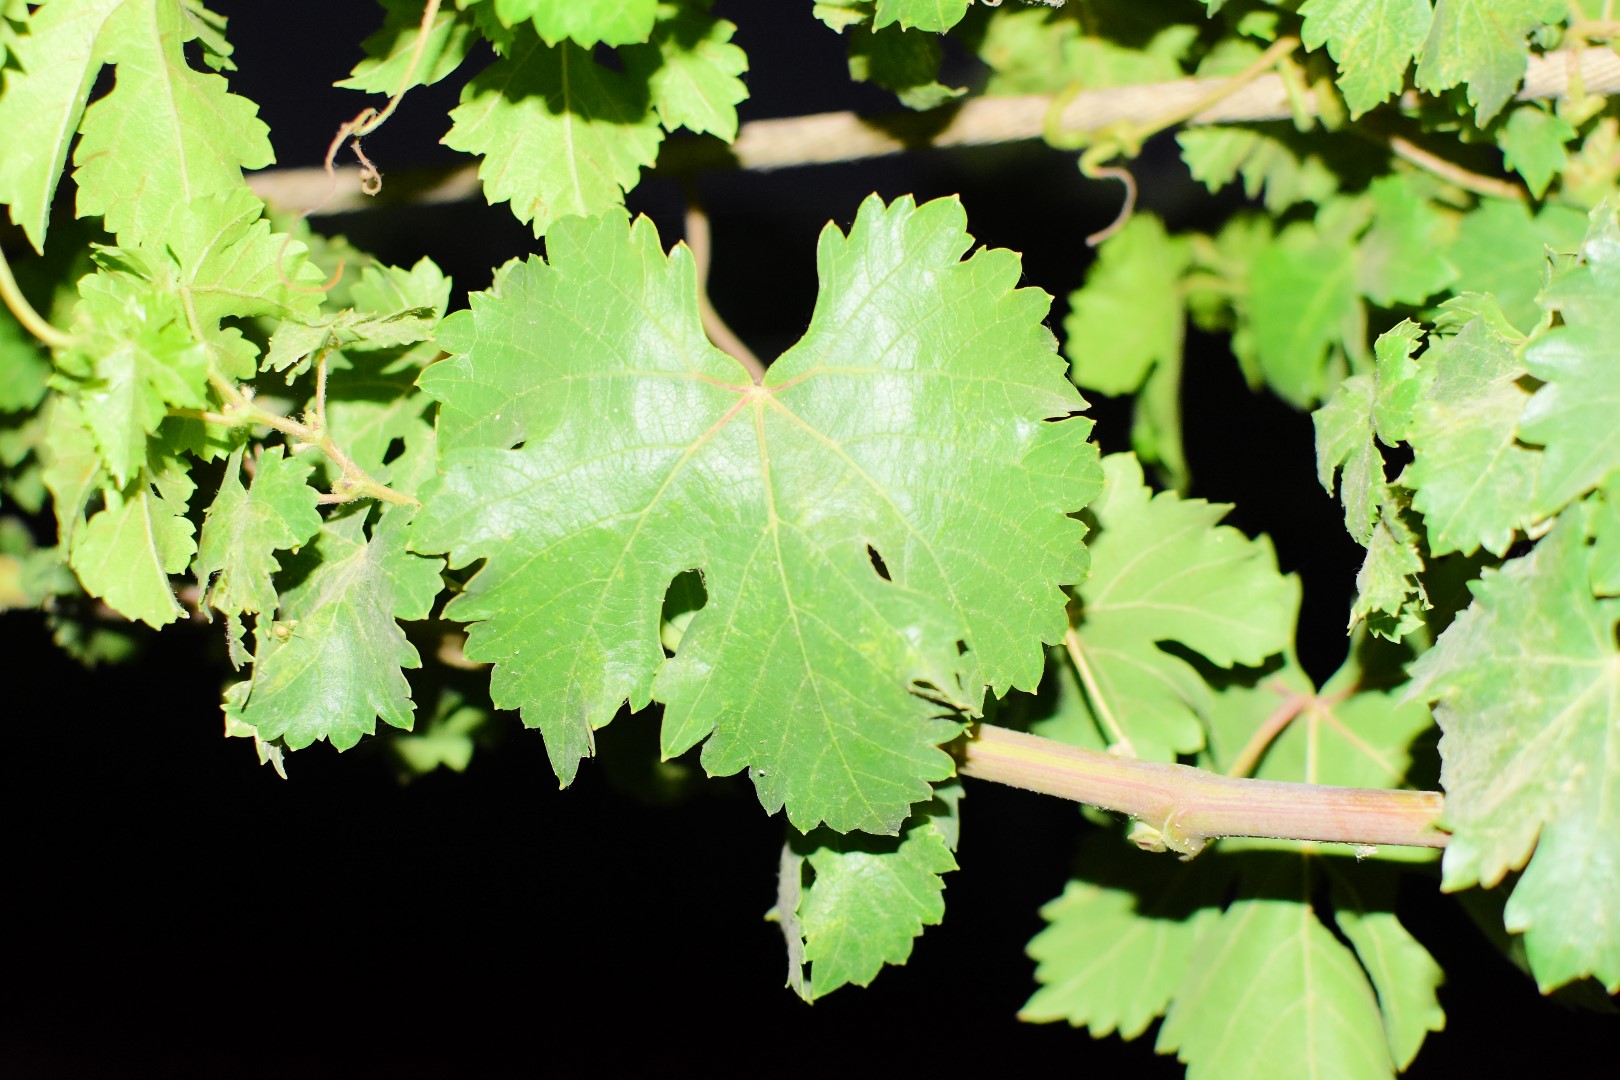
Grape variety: Aswud Balad